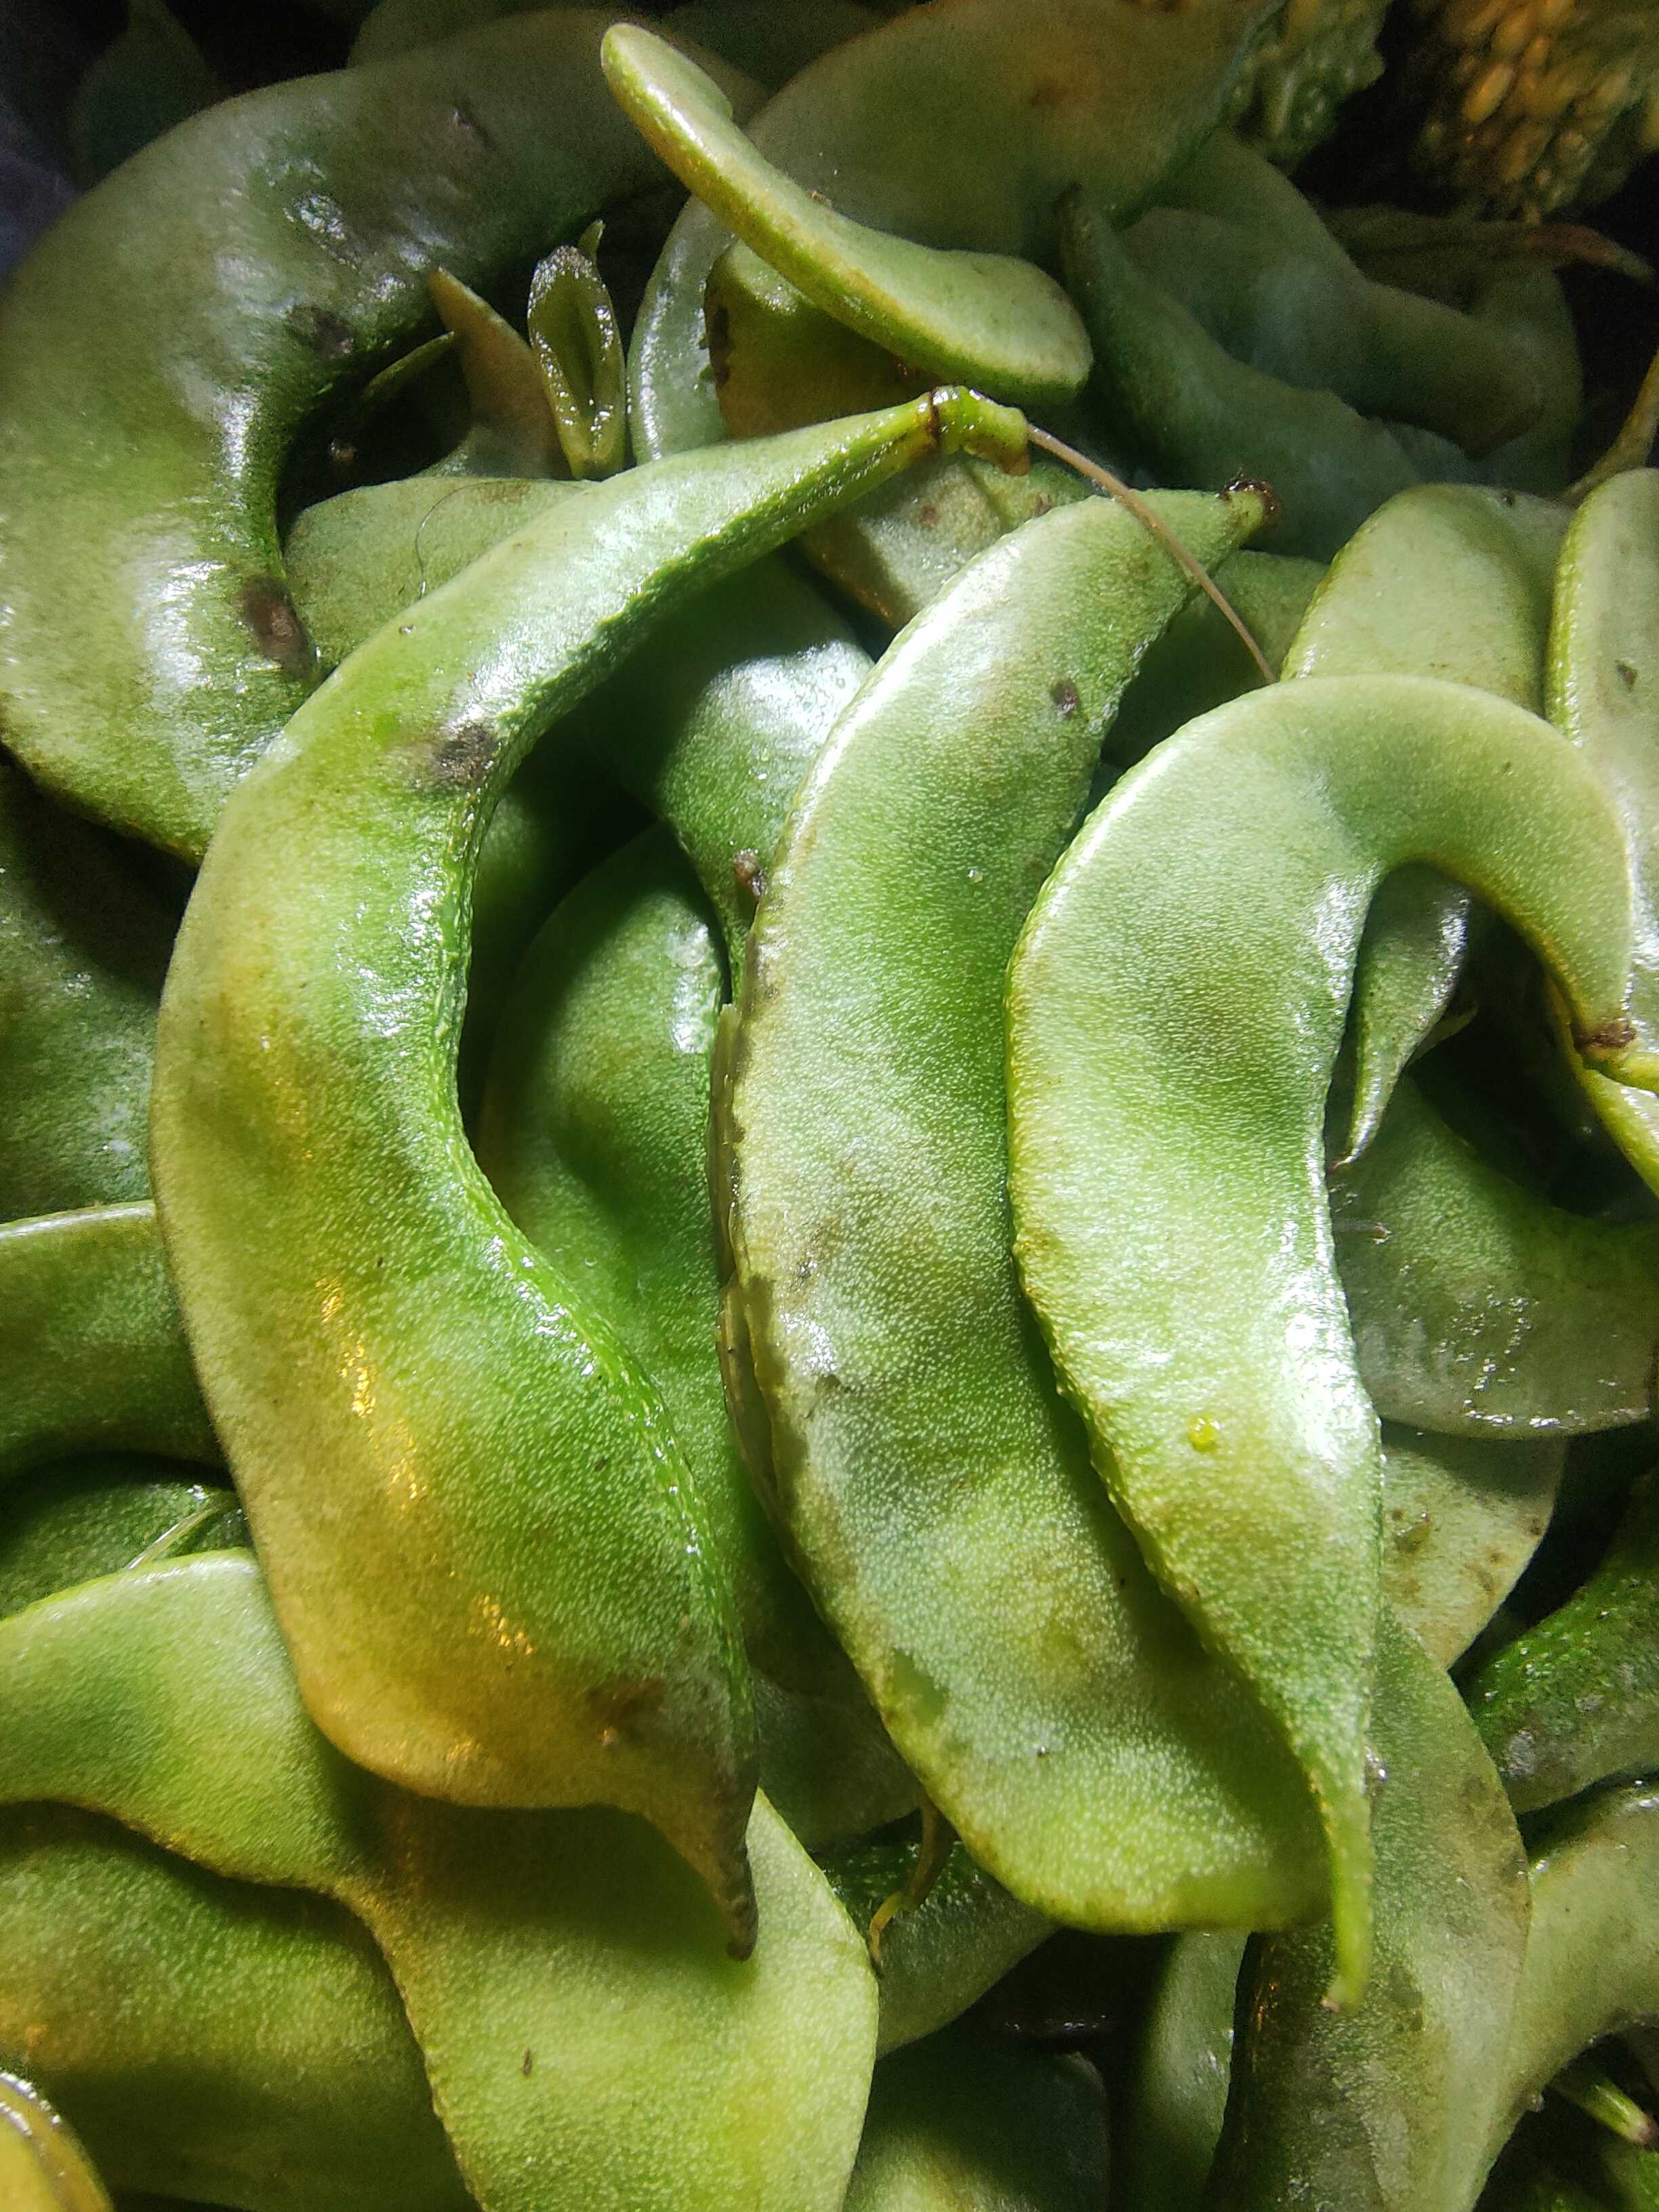
Label: Lablab purpureus